São Jorge, Cape Verde

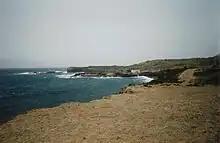
Beach Ponta da Salina.

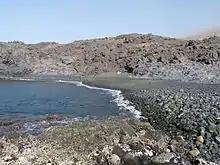
Beach Ponta da Salina.

"Ponta da Salina" is a headland close to the village. There is a small natural harbour and a bay with basalt rock formations, one of which looks like a natural arch. There are some natural swimming pools and a dark sand beach where swimming is possible if the sea is not too rough. There is a sightworthy old cemetery, which is surrounded by a wall, close to the beach. Most of the graves have very simple wooden crosses without any names.